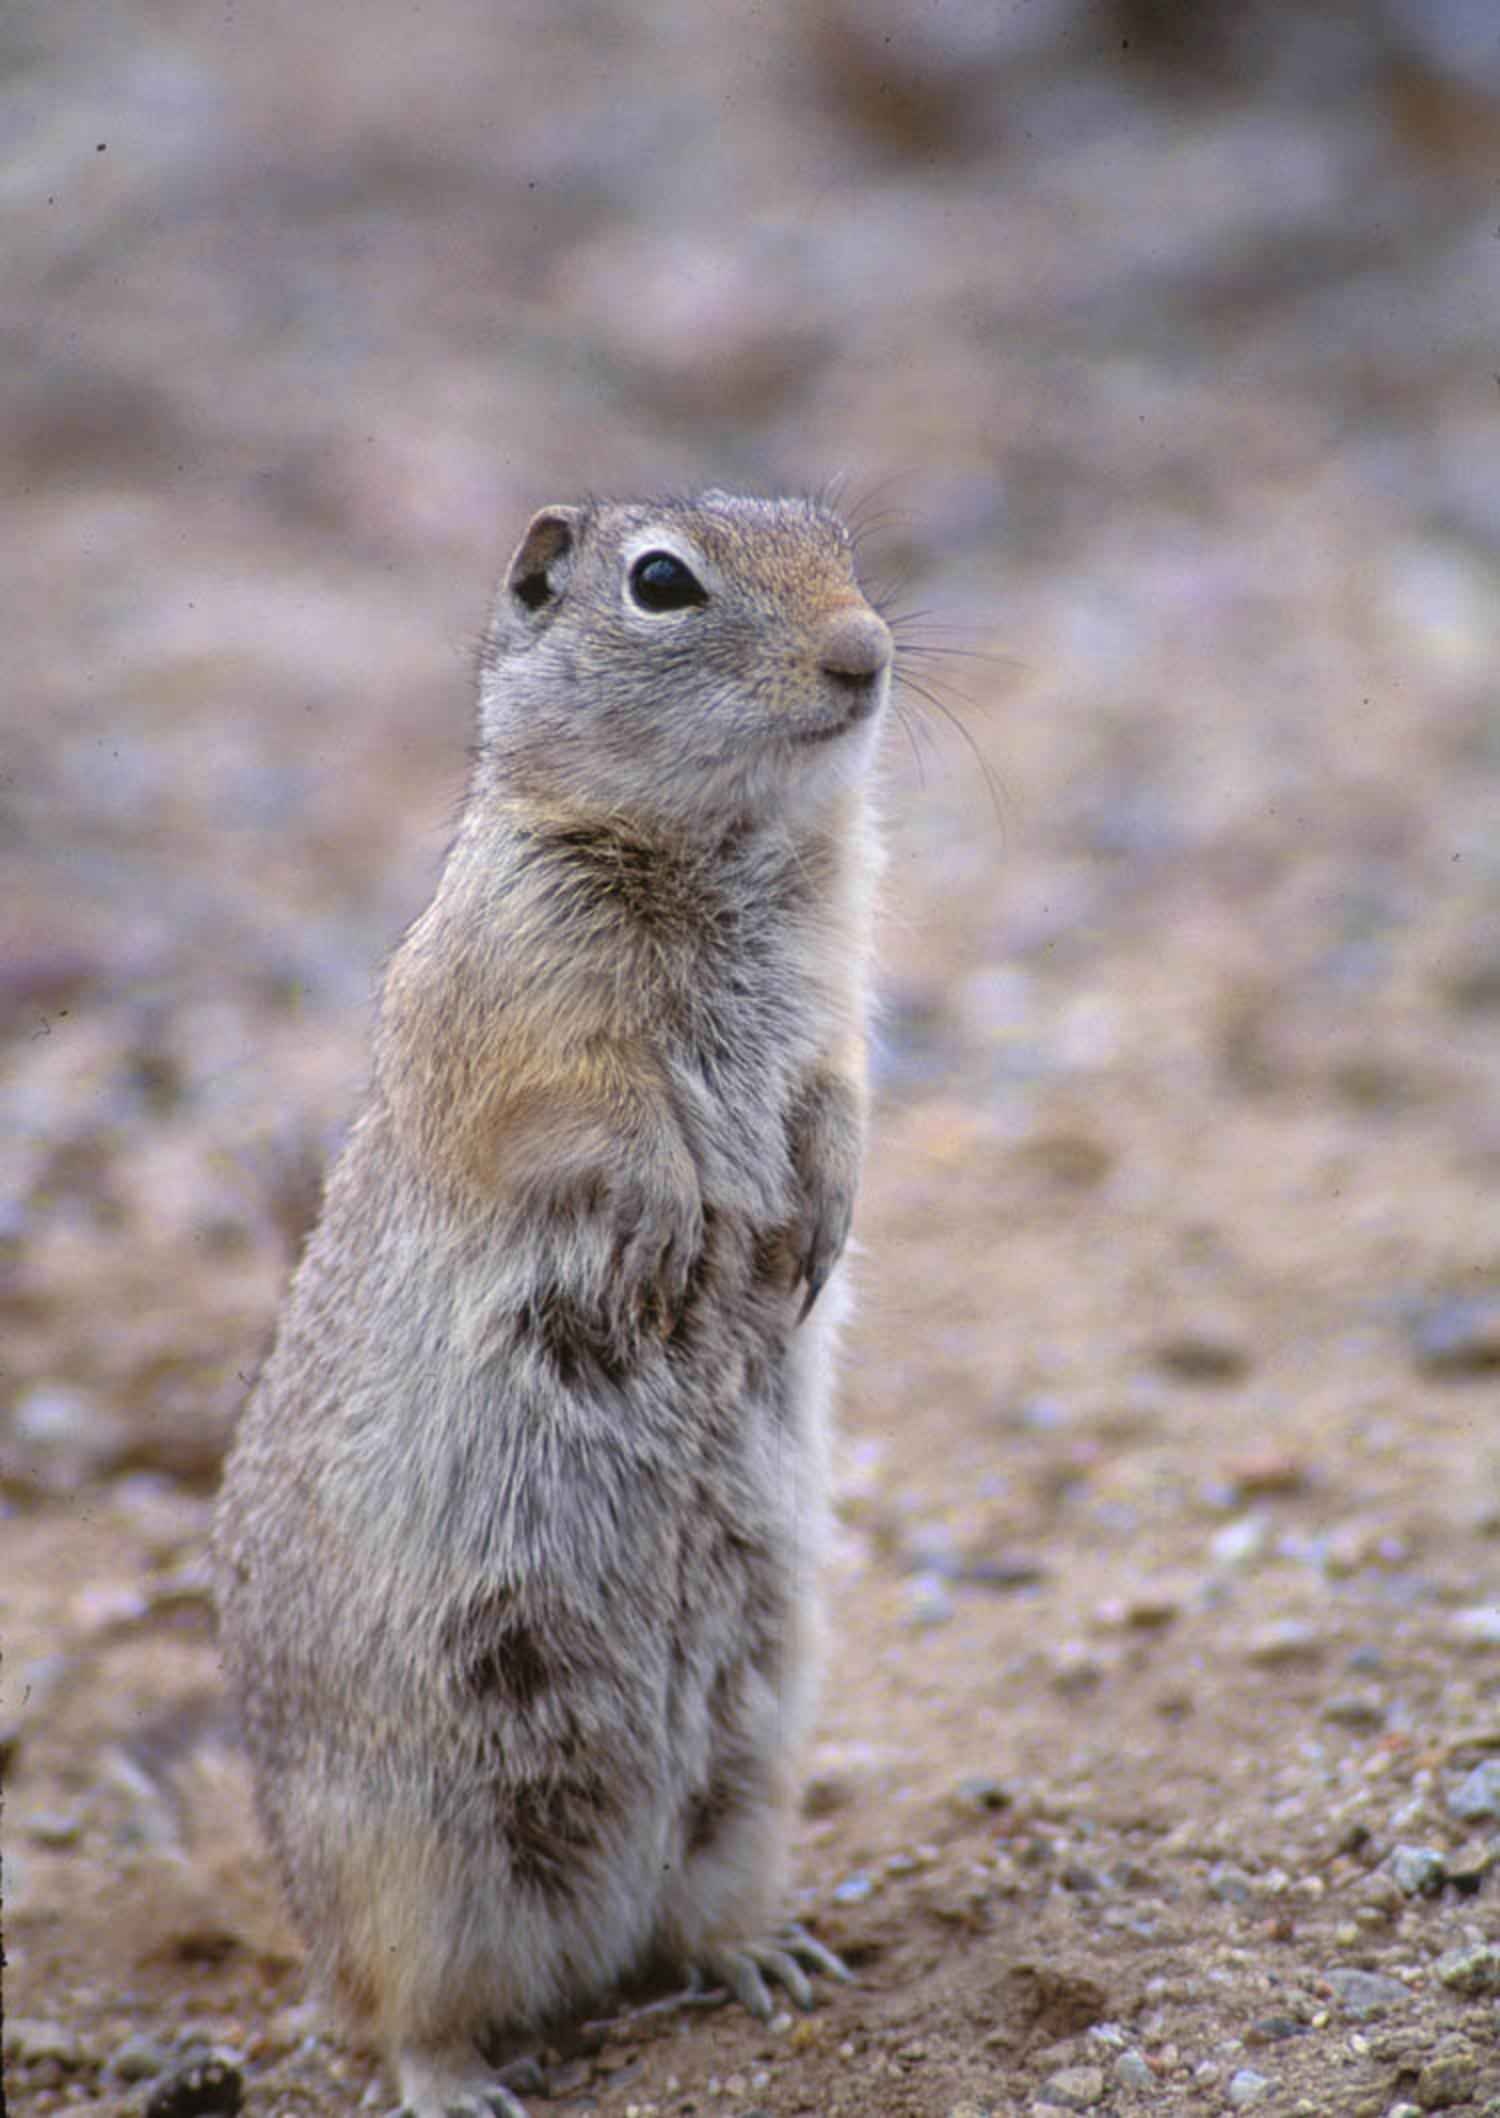
nature, ground, cute, wildlife, wild, fur, brown, mammal, squirrel, rodent, fauna, whiskers, animals, vertebrate, chipmunk, marmot, prairie dog, gerbil, fox squirrel